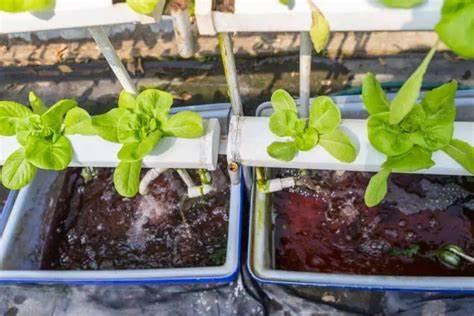
Teknolojia ya kilimo cha haidroponi ambako mboga hulimwa bila kutumia udongo, bali hupandwa kwenye mabomba maalumu yanayopeleka virutubishi kupitia bomba za umwagiliaji. Njia hii ni rafiki kwa mazingira hutumia maji kidogo na hutoa mazao bora kwa muda mfupi, inafaa kwa kilimo cha kisasa mijini na maeneo yenye ardhi finyu.